Réunion

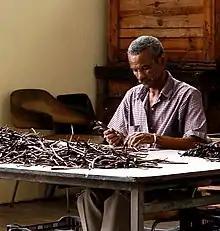
Man sorting Bourbon vanilla (2004)

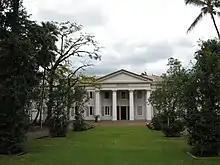
Façade of the Natural History Museum of Réunion Island in Saint-Denis

In 2019, the GDP of Réunion at market exchange rates, not at PPP, was estimated at 19.5 billion euros (US$21.8 bn) and the GDP per capita (also at market exchange rates) was 22,629 euros (US$25,333), the highest in sub-Saharan Africa, but only 61.7% of metropolitan France's GDP per capita that year, and 73.5% of the metropolitan French regions outside the Paris Region.